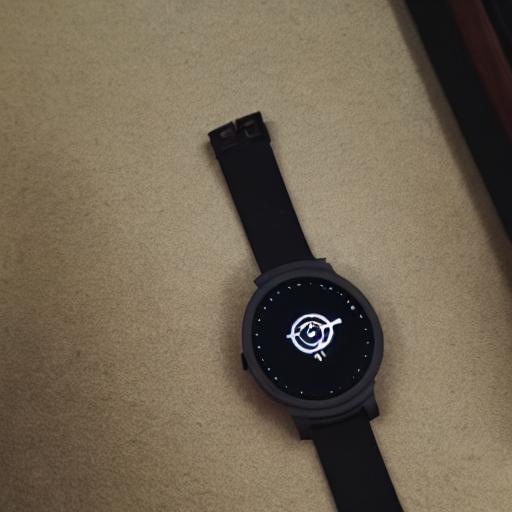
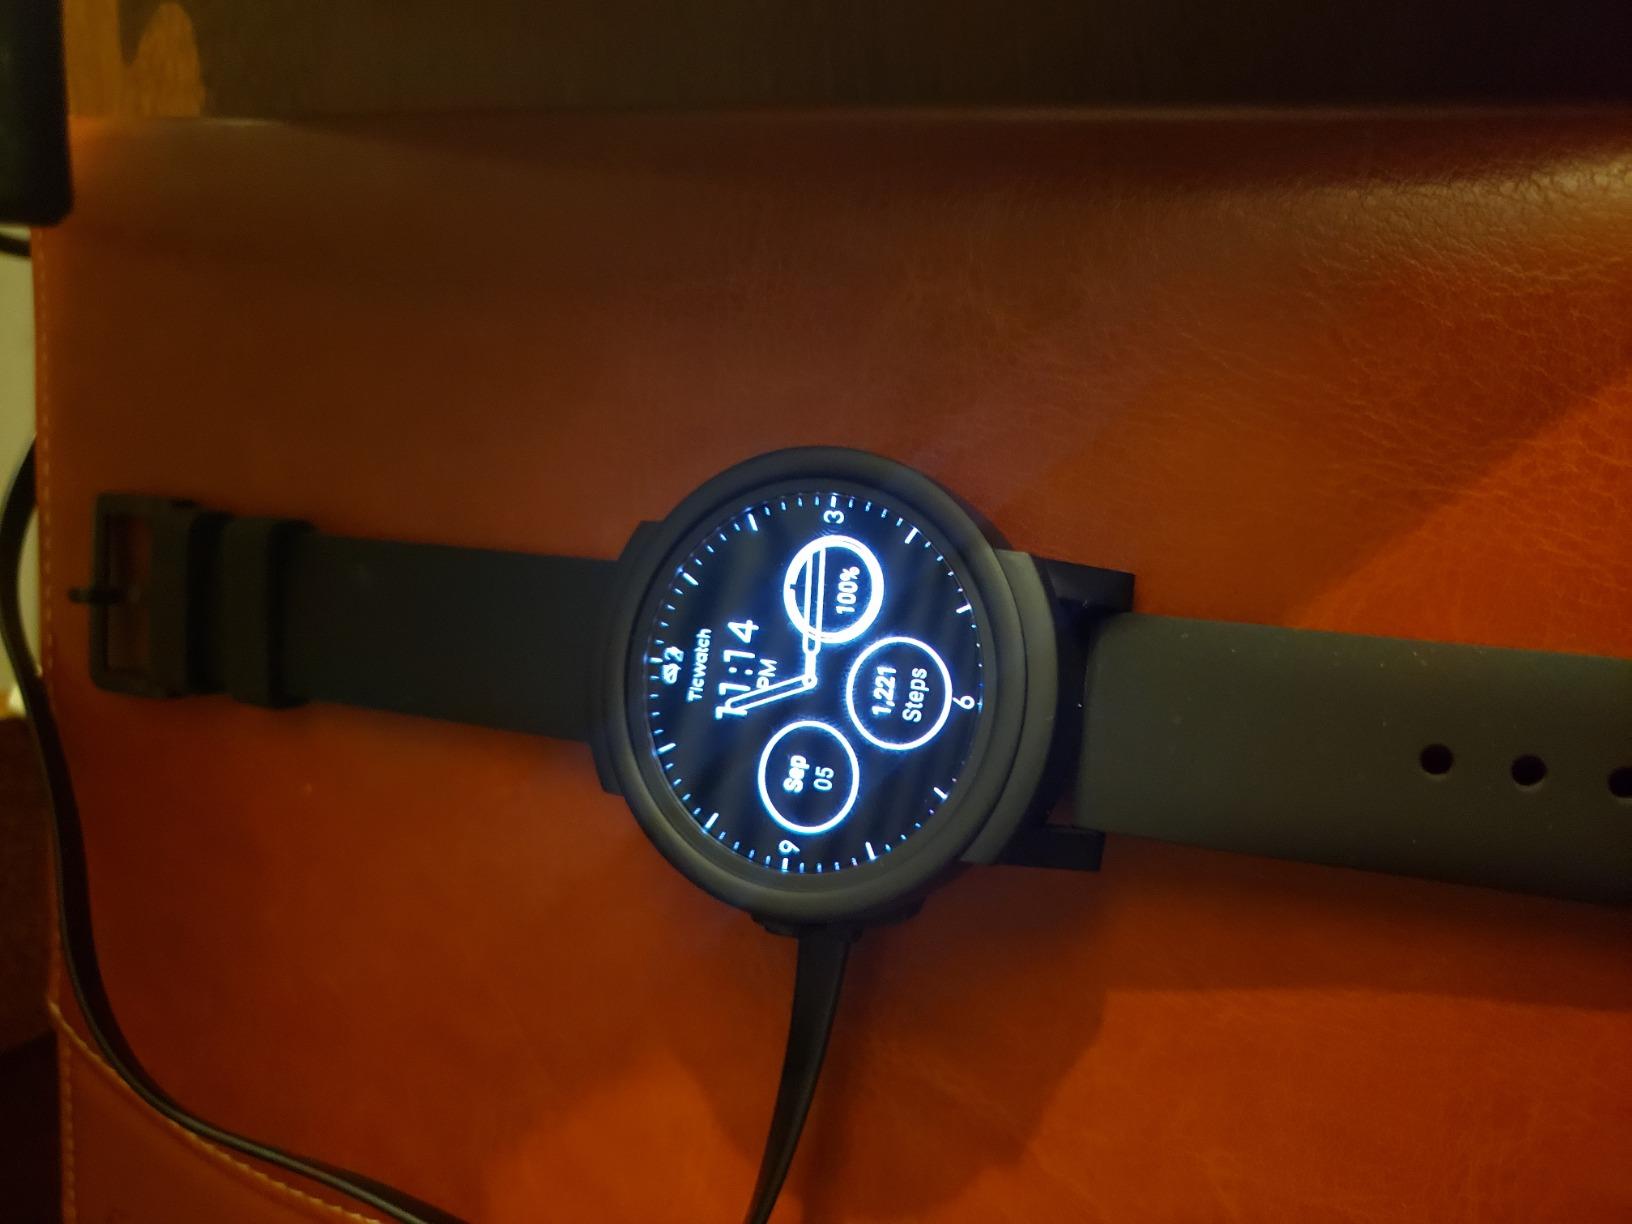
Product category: smartwatch
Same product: no